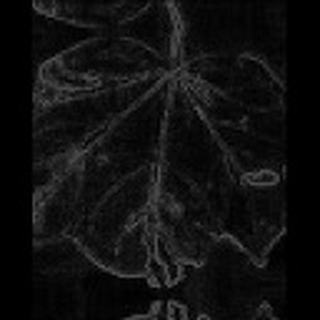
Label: cotton_bacterial_blight